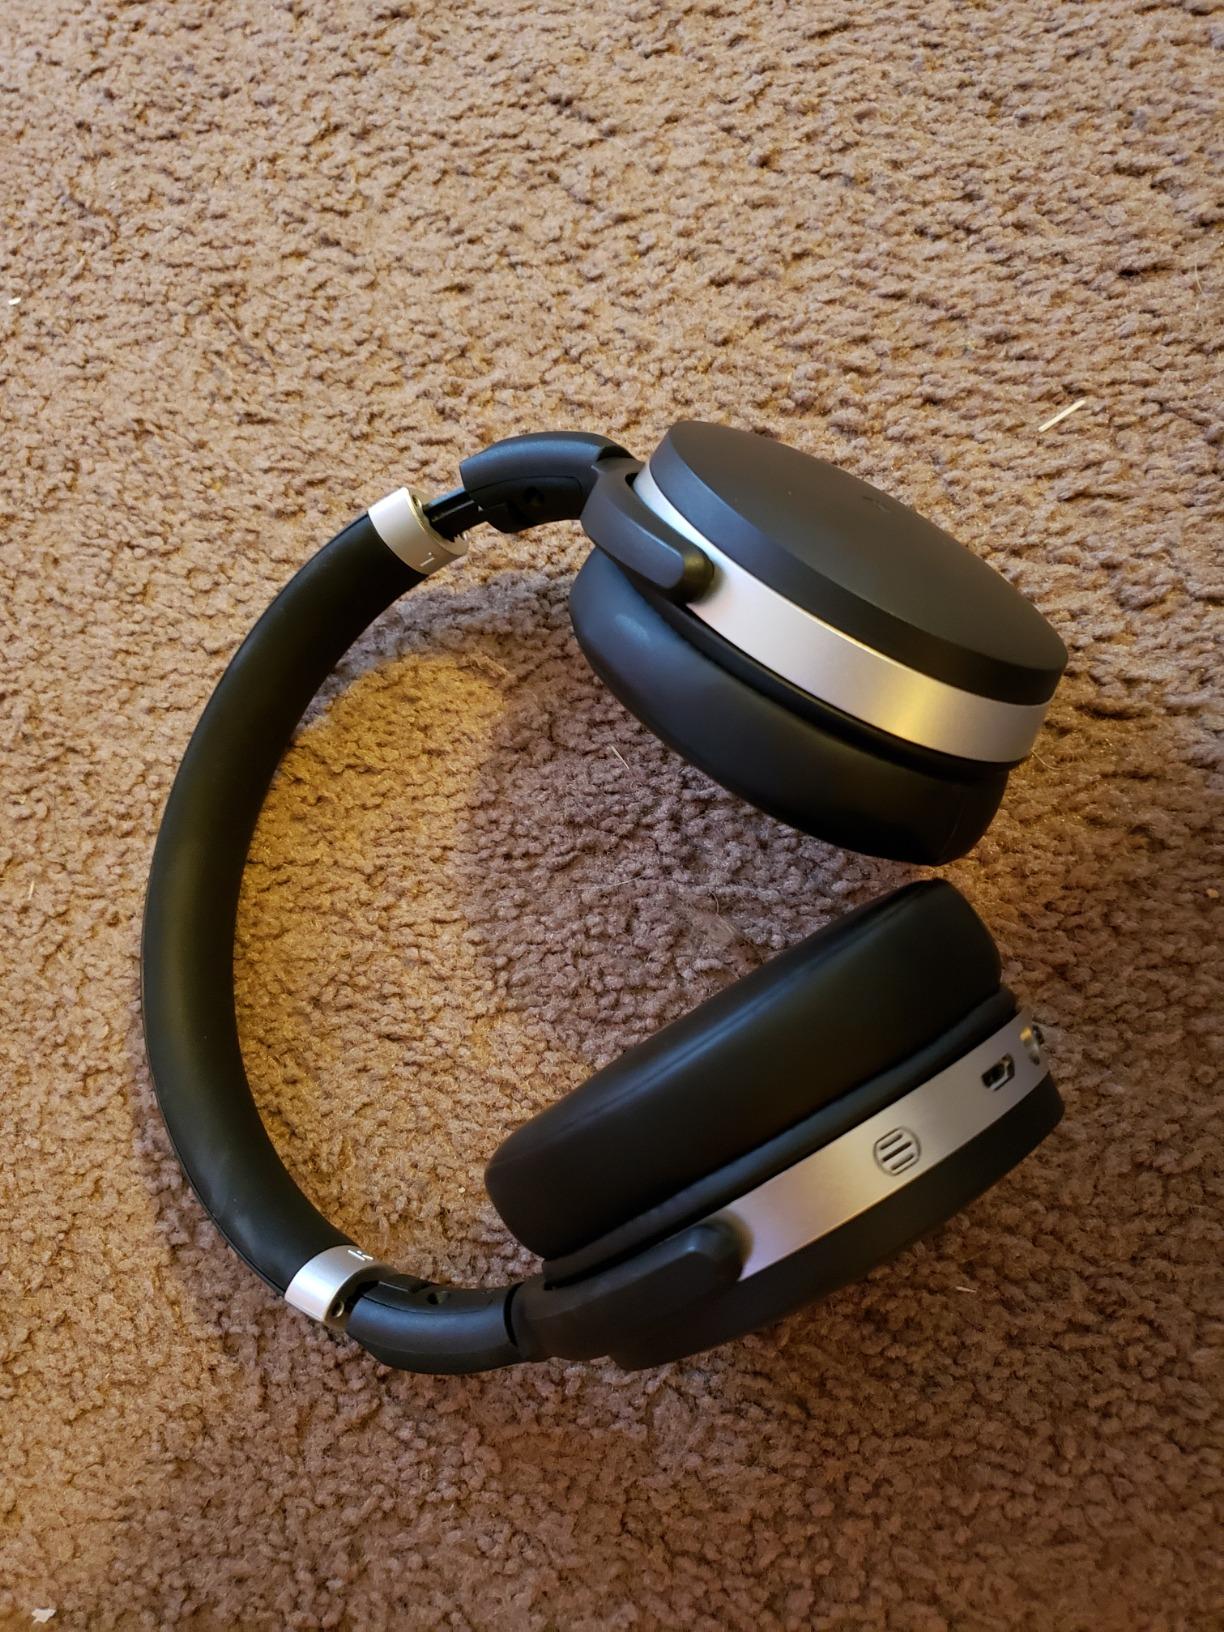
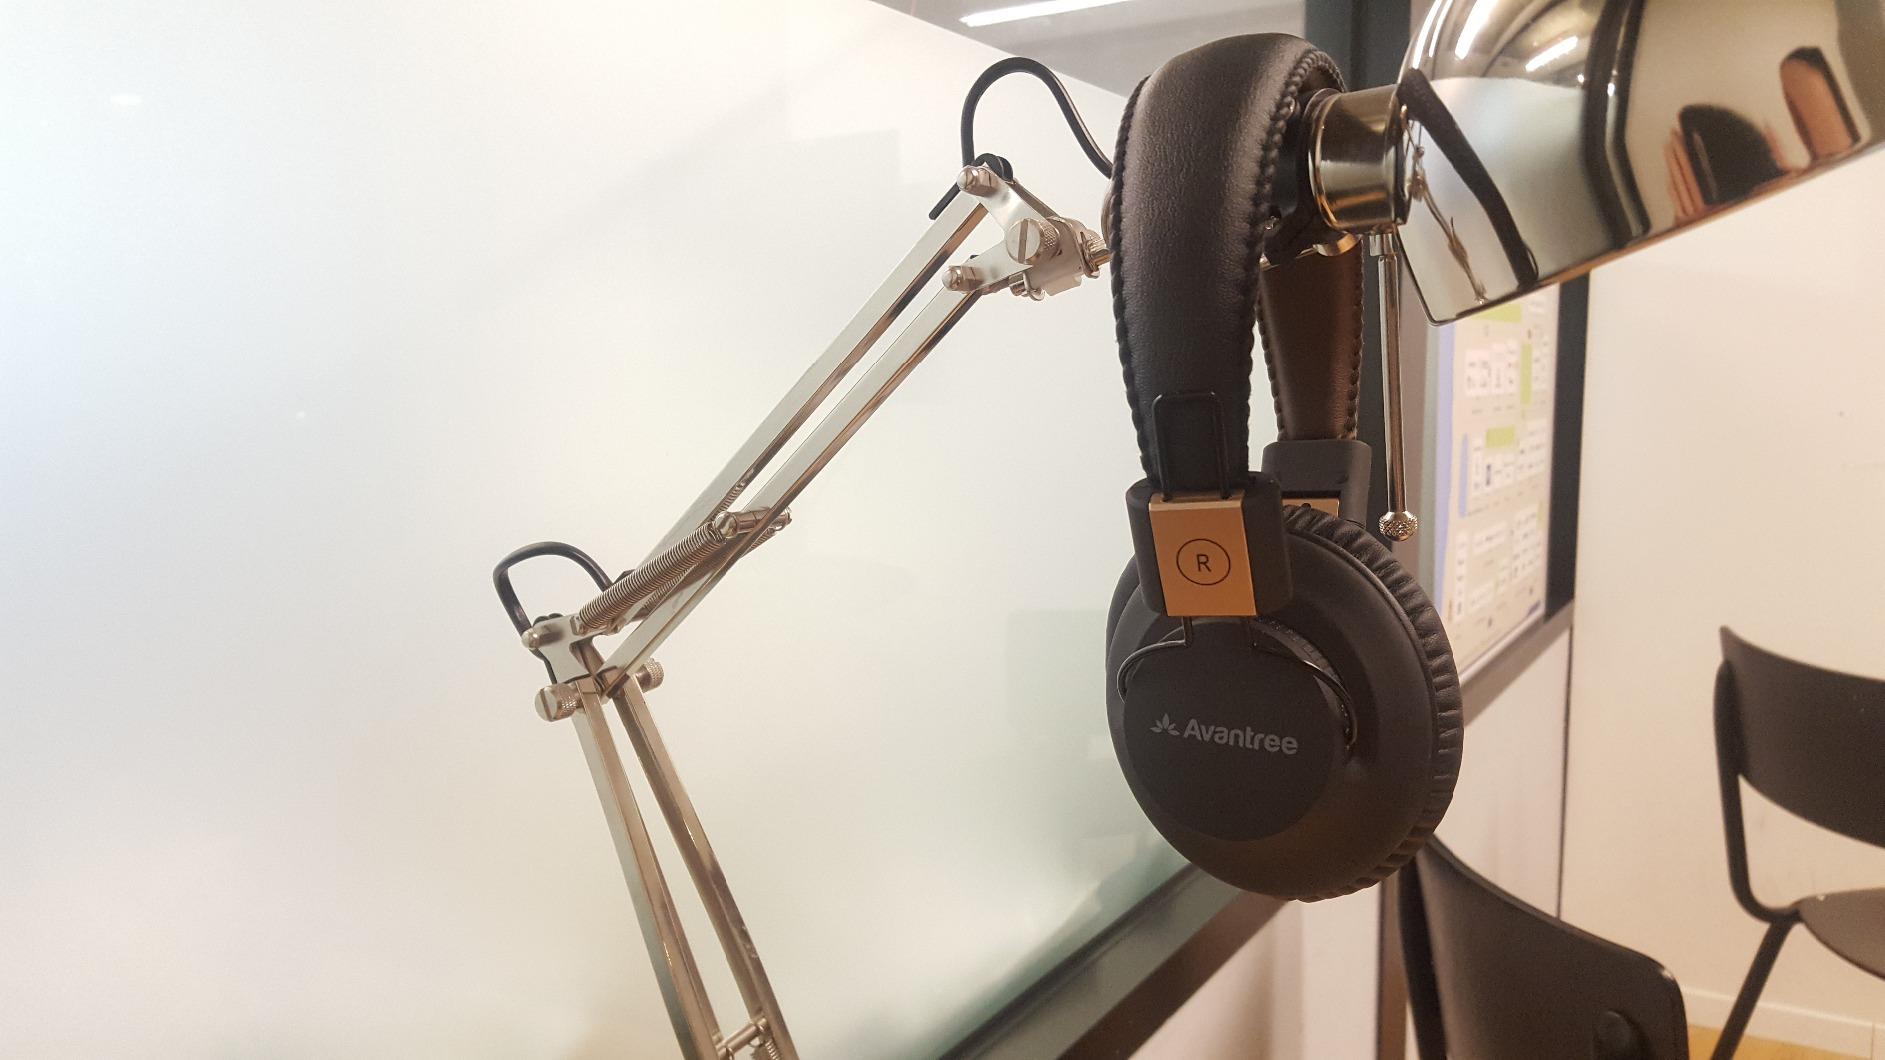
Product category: headphones
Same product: no